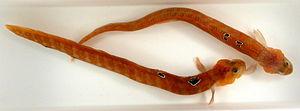
Les zoarcidés forment une famille de poissons perciformes comptant 220 espèces marines, certaines de grandes profondeurs. Ces espèces sont appelées lycodes ou loquettes. La plus grande espèce est Zoarces americanus qui peut mesurer plus d'un mètre.